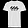
Label: T - shirt / top